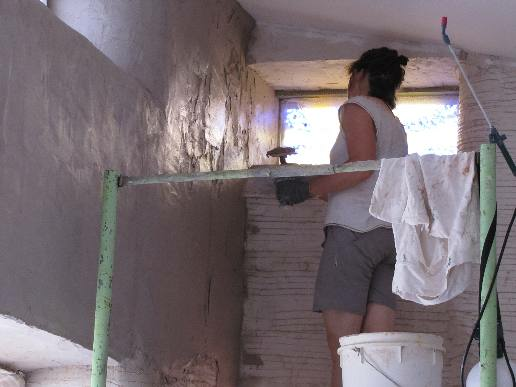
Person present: Yes